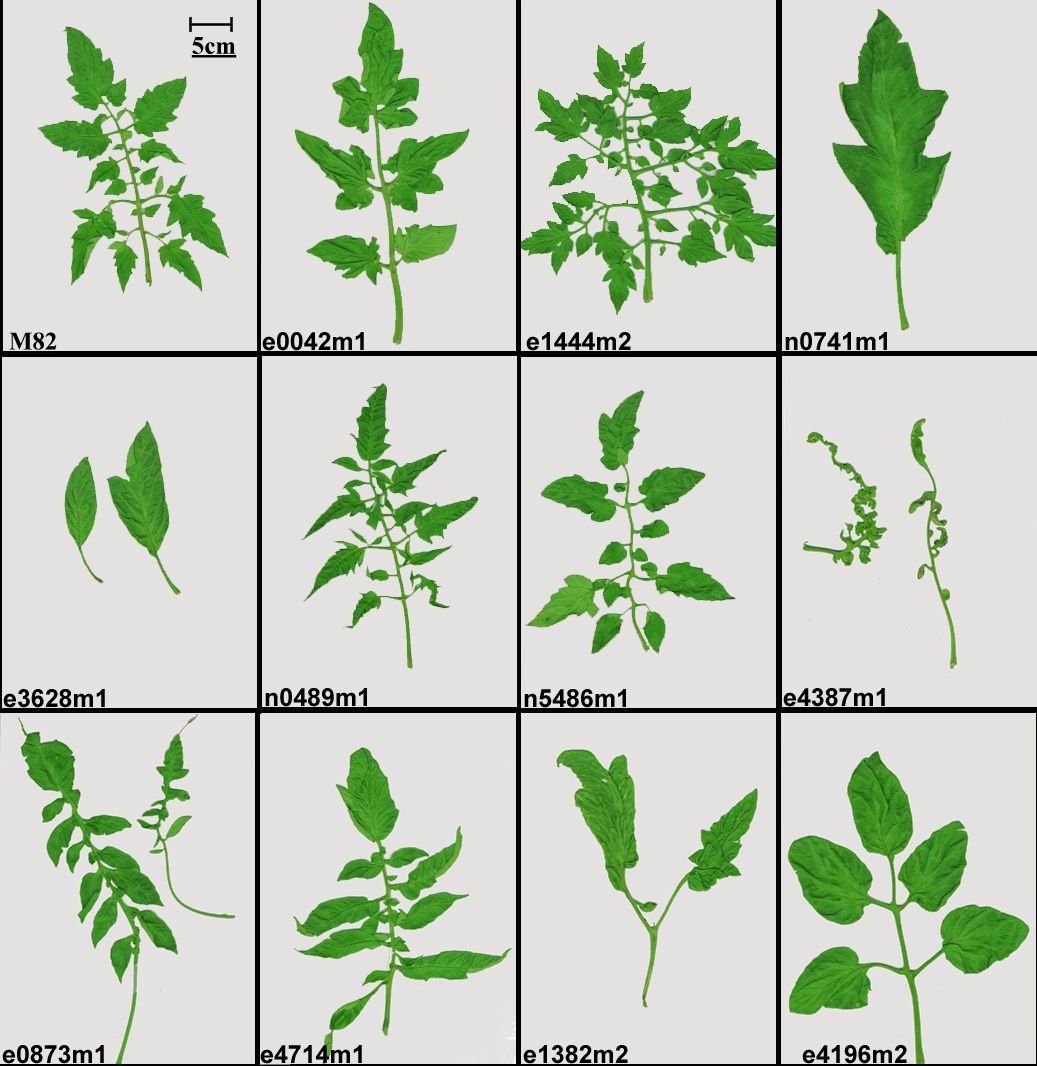
Labels: Tomato leaf, Tomato leaf, Tomato leaf, Tomato leaf, Tomato leaf, Tomato leaf, Tomato leaf, Tomato leaf